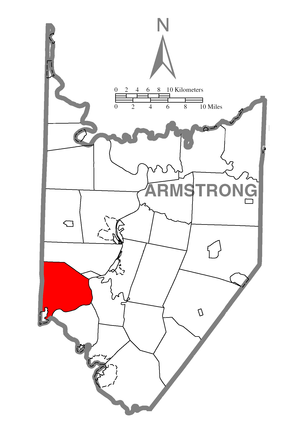
South Buffalo Township est un township, situé dans le comté d'Armstrong, en Pennsylvanie, aux États-Unis. En 2010, il comptait une population de 2 636 habitants.